Photovoltaic power station

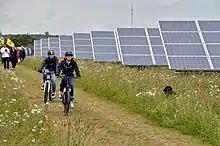
Westmill Solar Park is the world's largest community-owned solar power station

The performance of a solar park depends on the climatic conditions, the equipment used and the system configuration. The primary energy input is the global light irradiance in the plane of the solar arrays, and this in turn is a combination of the direct and the diffuse radiation. In some regions soiling, the accumulation of dust or organic material on the solar panels that blocks incident light, is a significant loss factor.